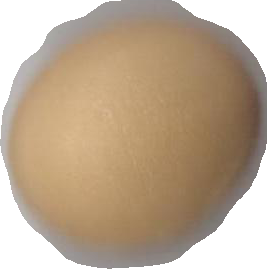
Variety: Dega